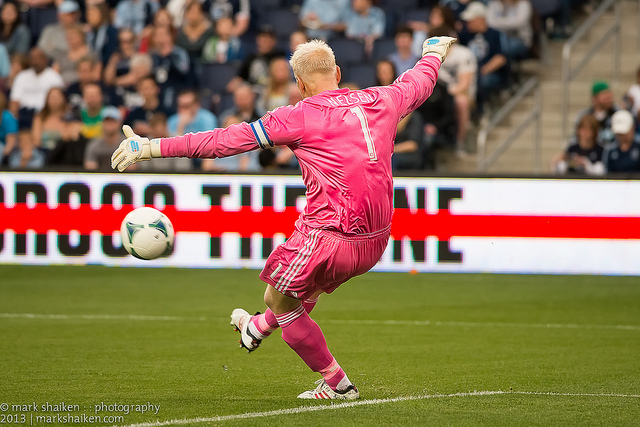
một cầu thủ bóng đá đang sút bóng bằng chân phải